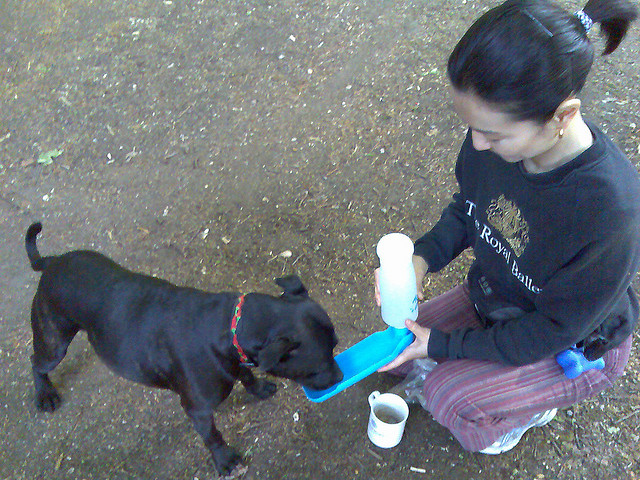
user: Given an image and a question. Answer the question in a short answer. Question: What do these animals usually do after drinking a lot? Short Answer:
assistant: pee